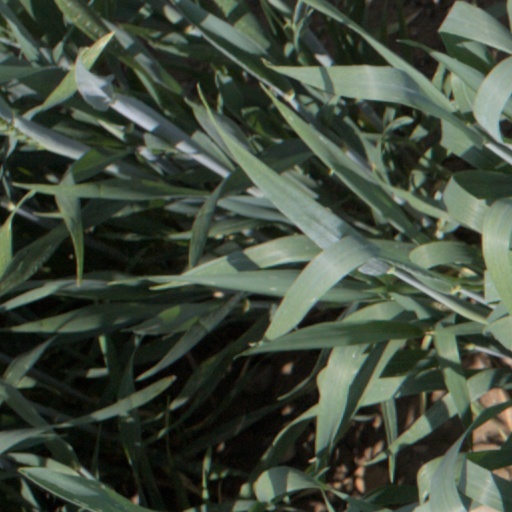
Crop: wheat